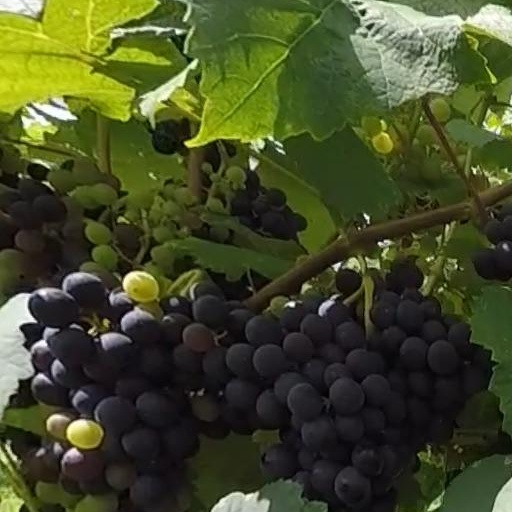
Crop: grape